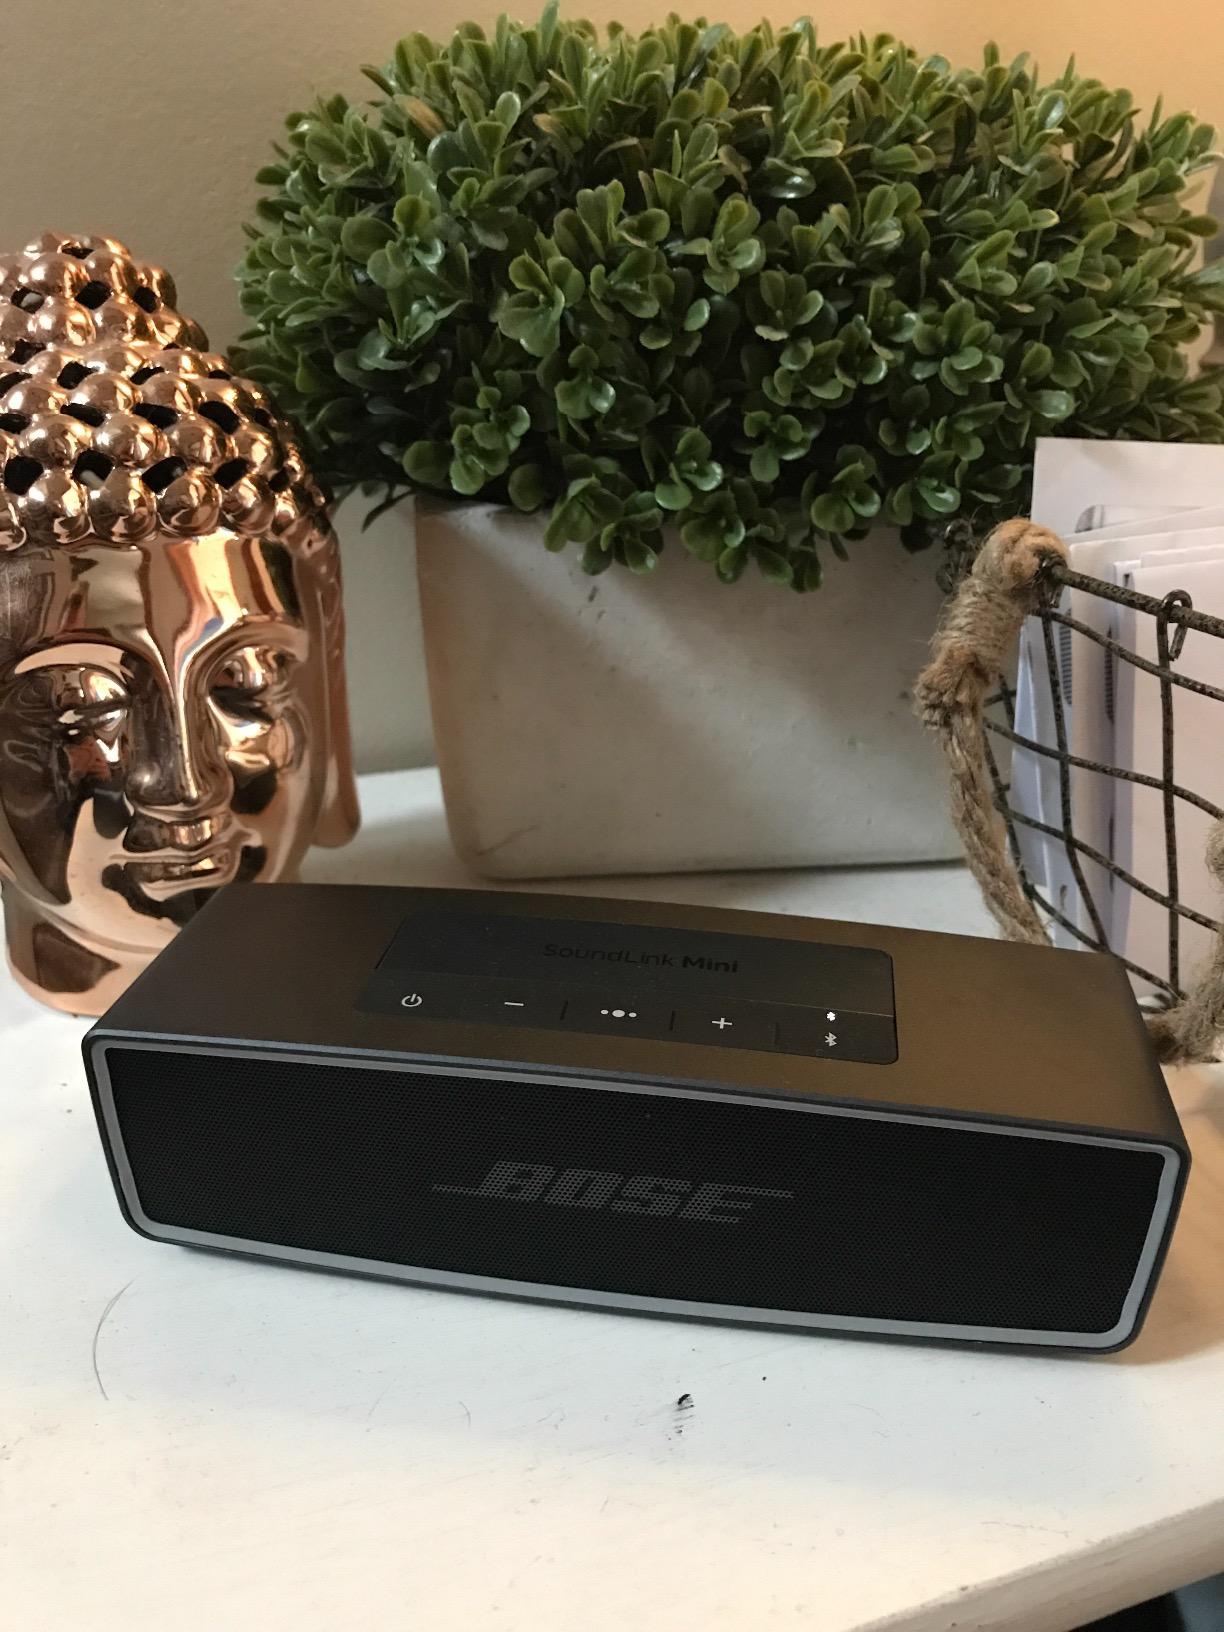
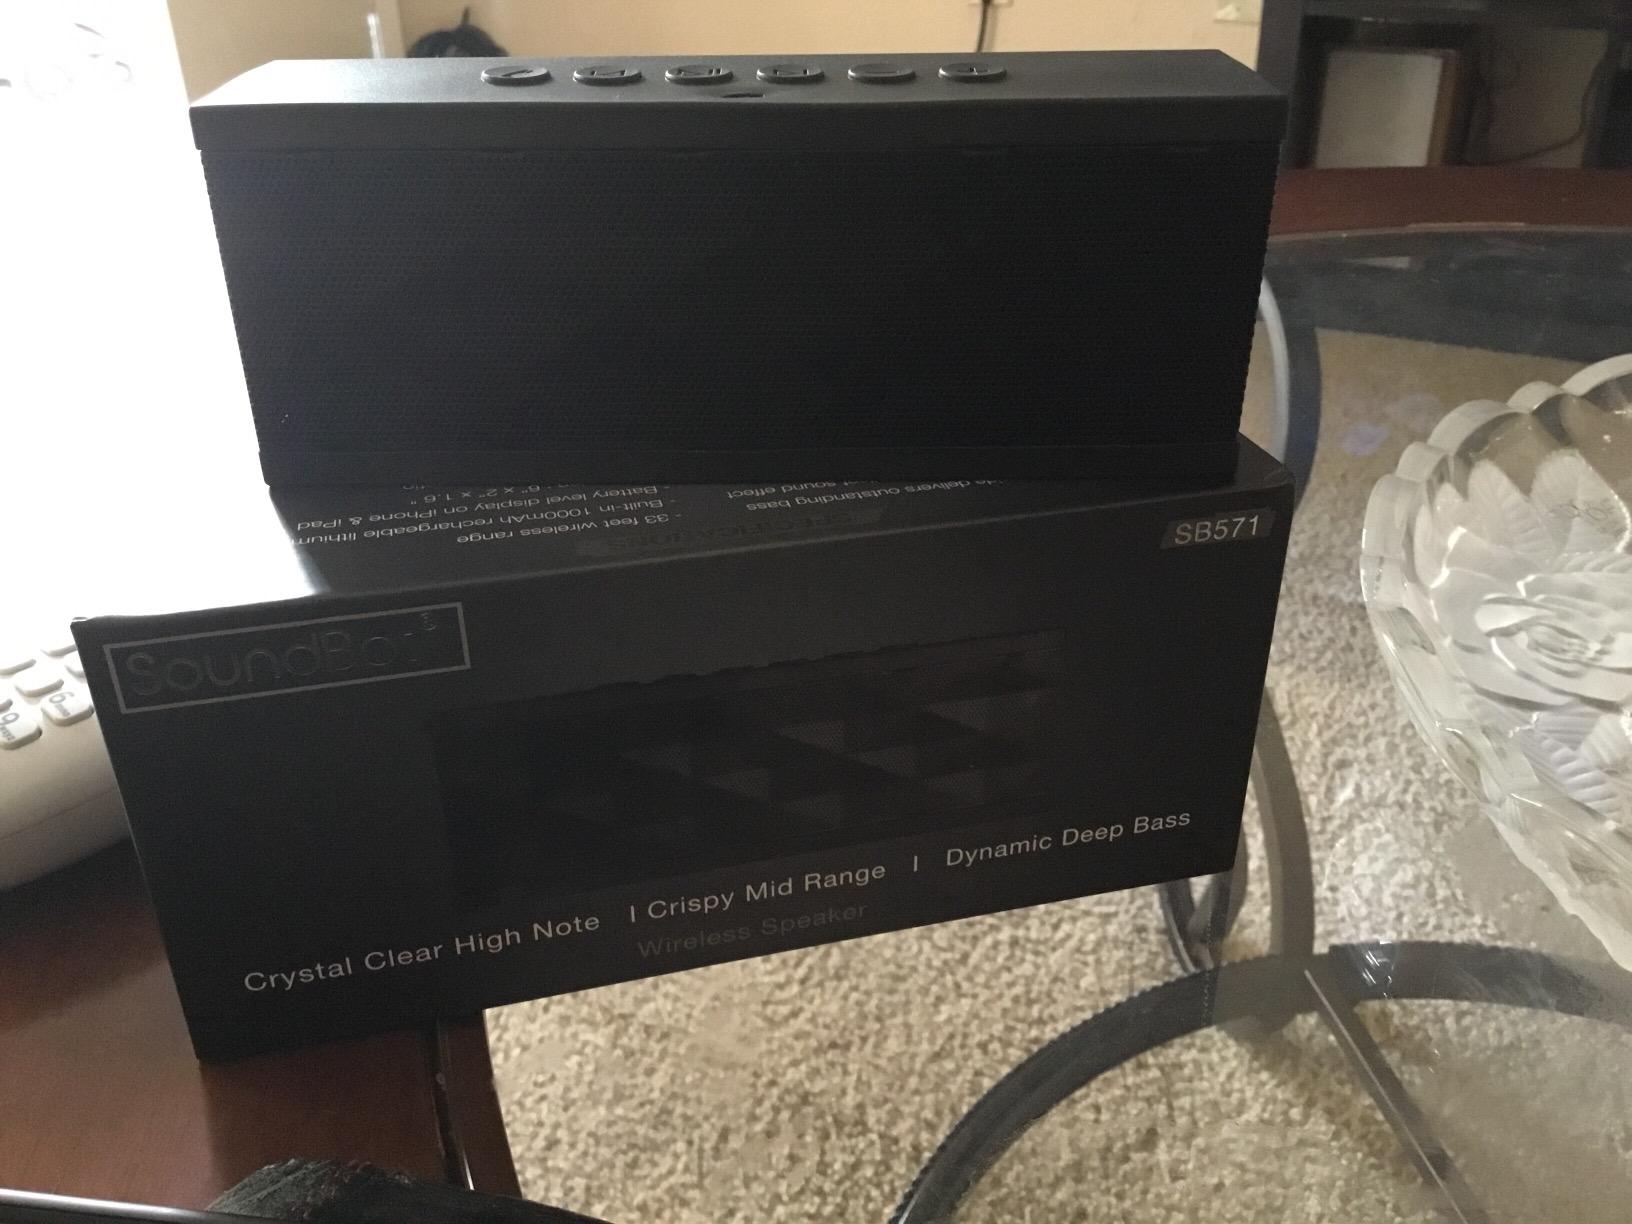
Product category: speaker
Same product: no